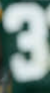
Number: 3